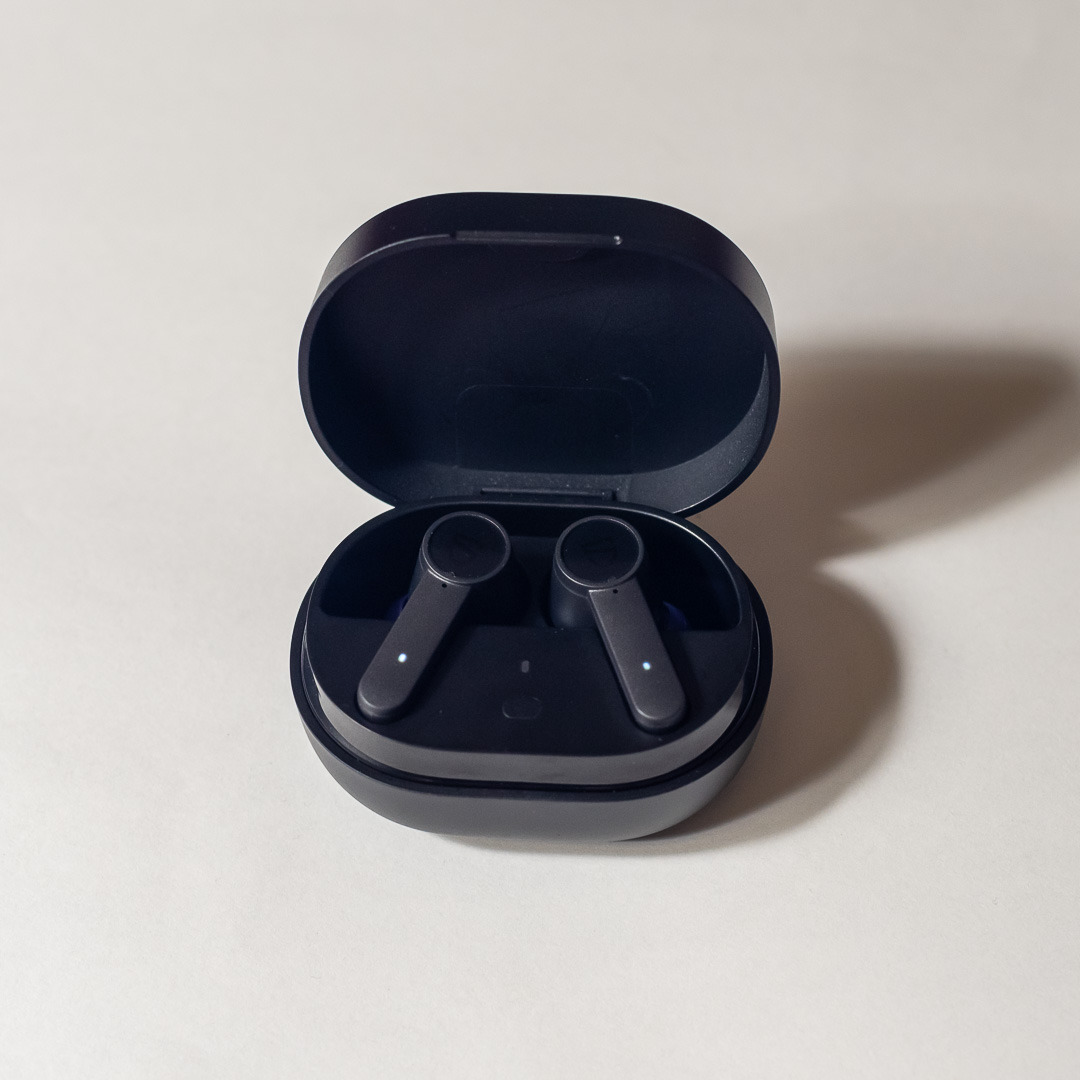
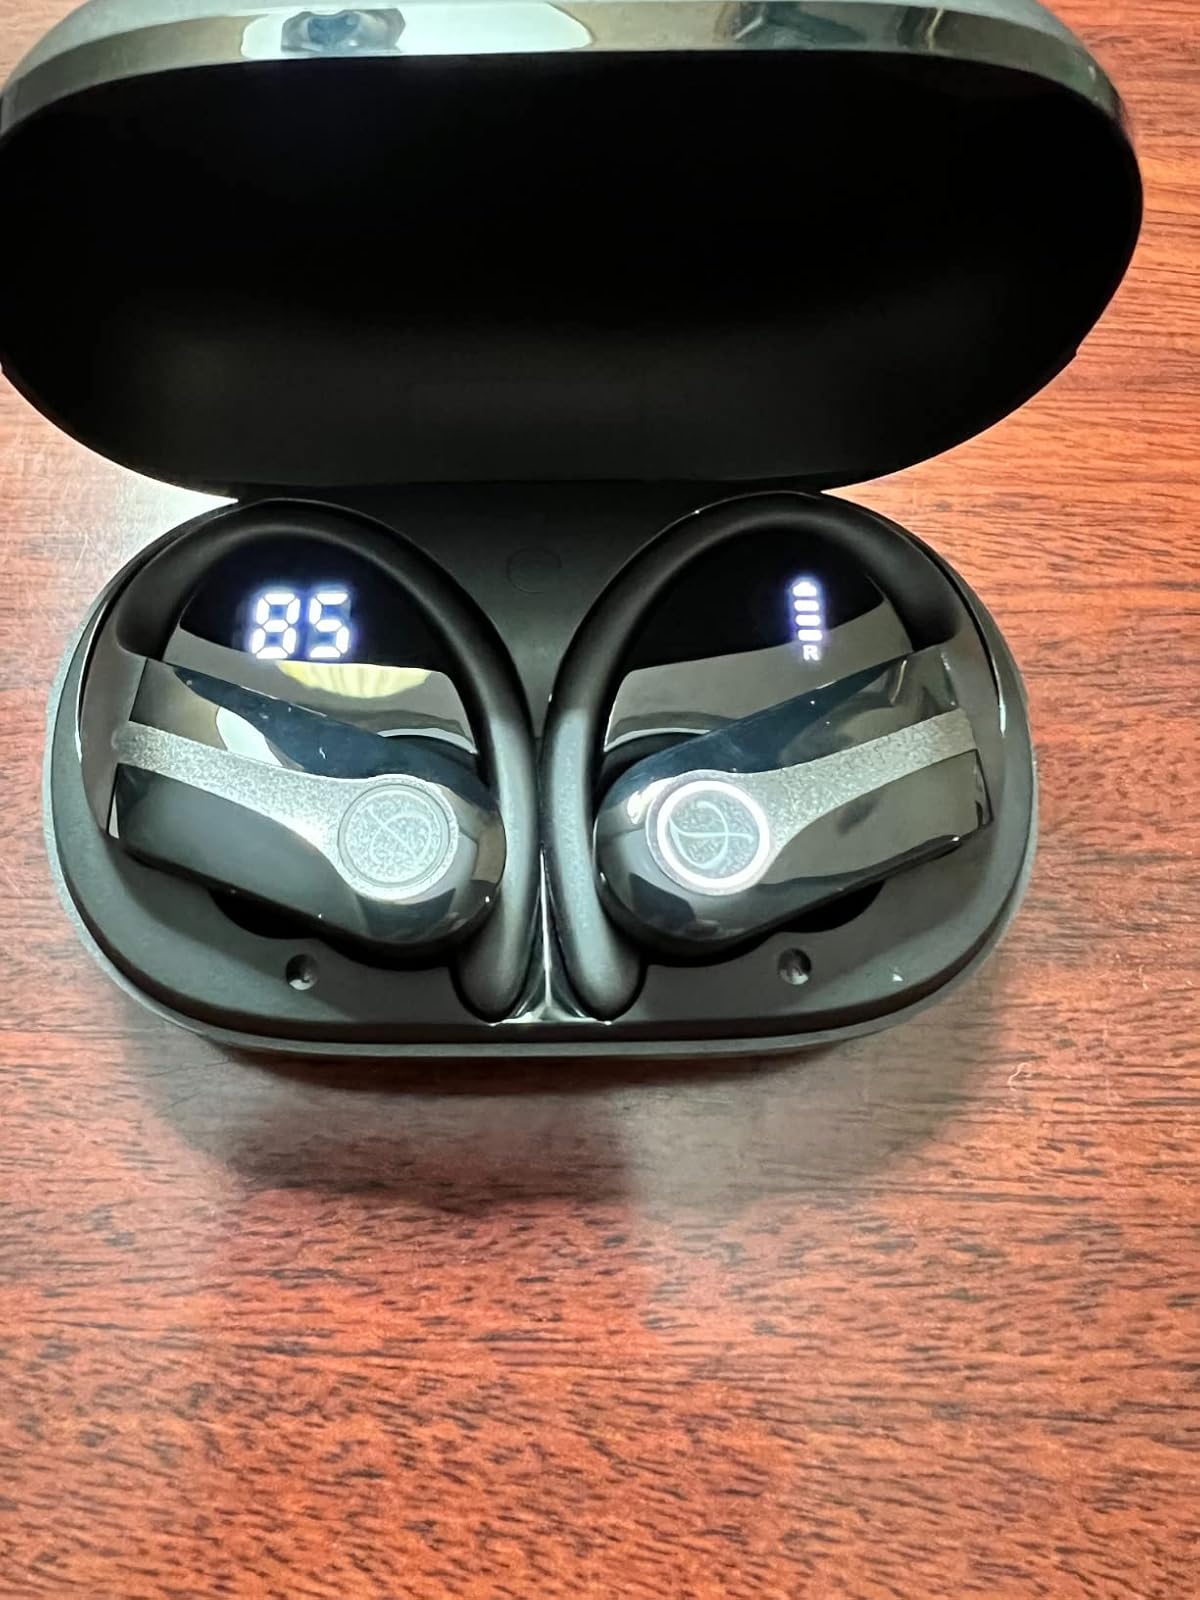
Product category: earbuds
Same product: no